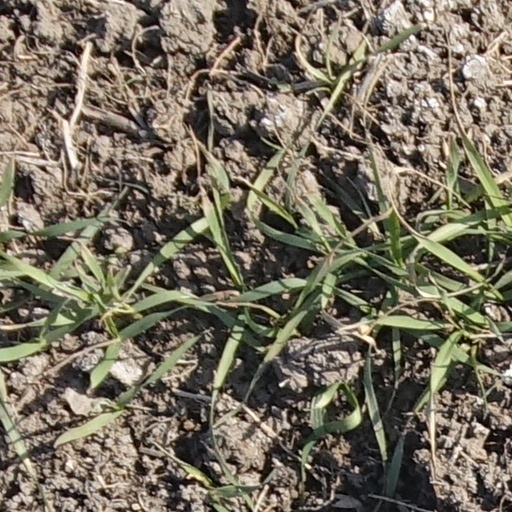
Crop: wheat